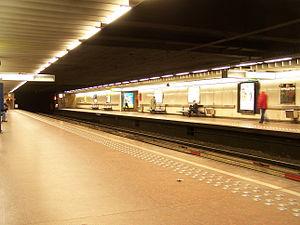
Parc est une station des lignes et du métro de Bruxelles.